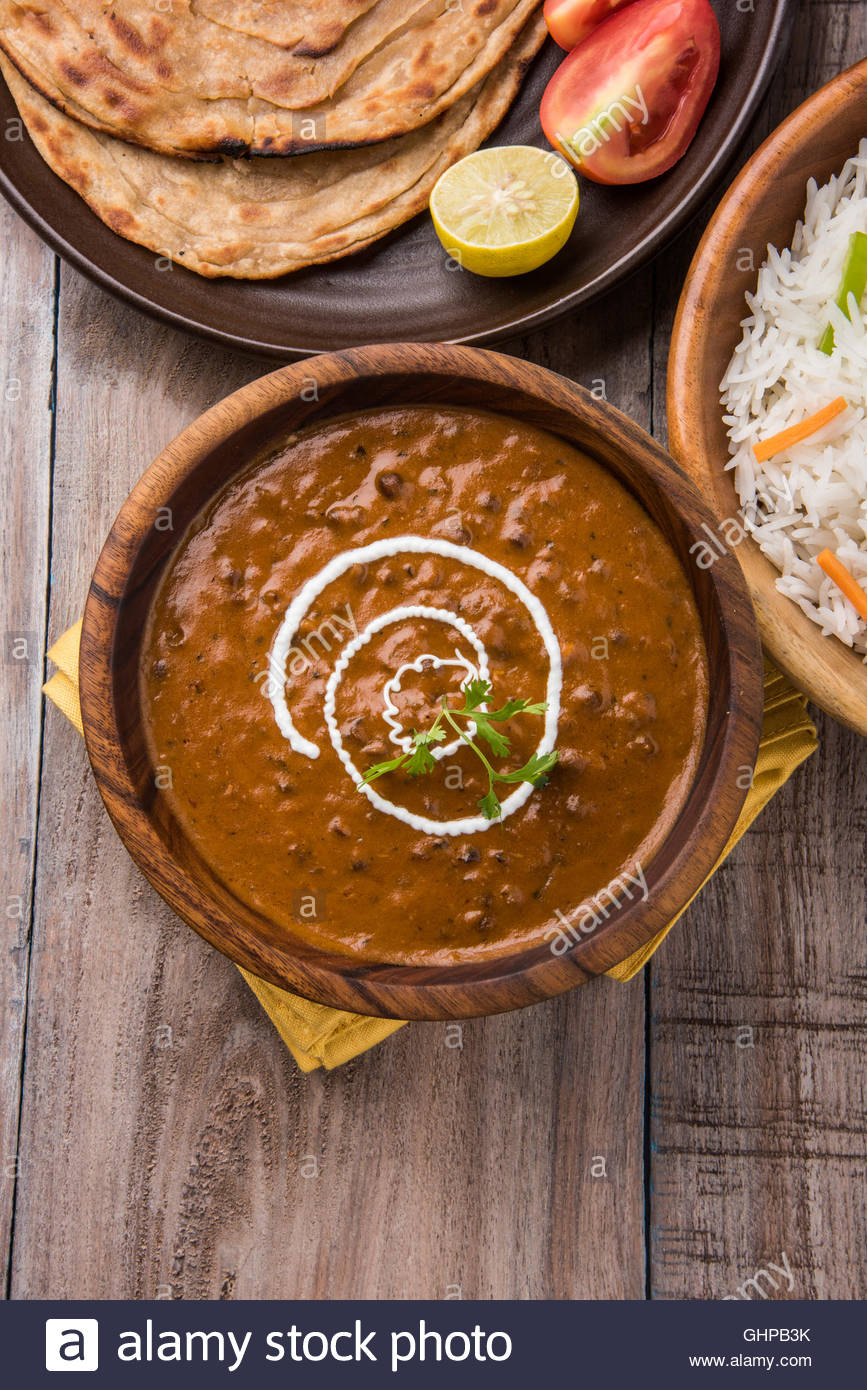
Dish: dal_makhani